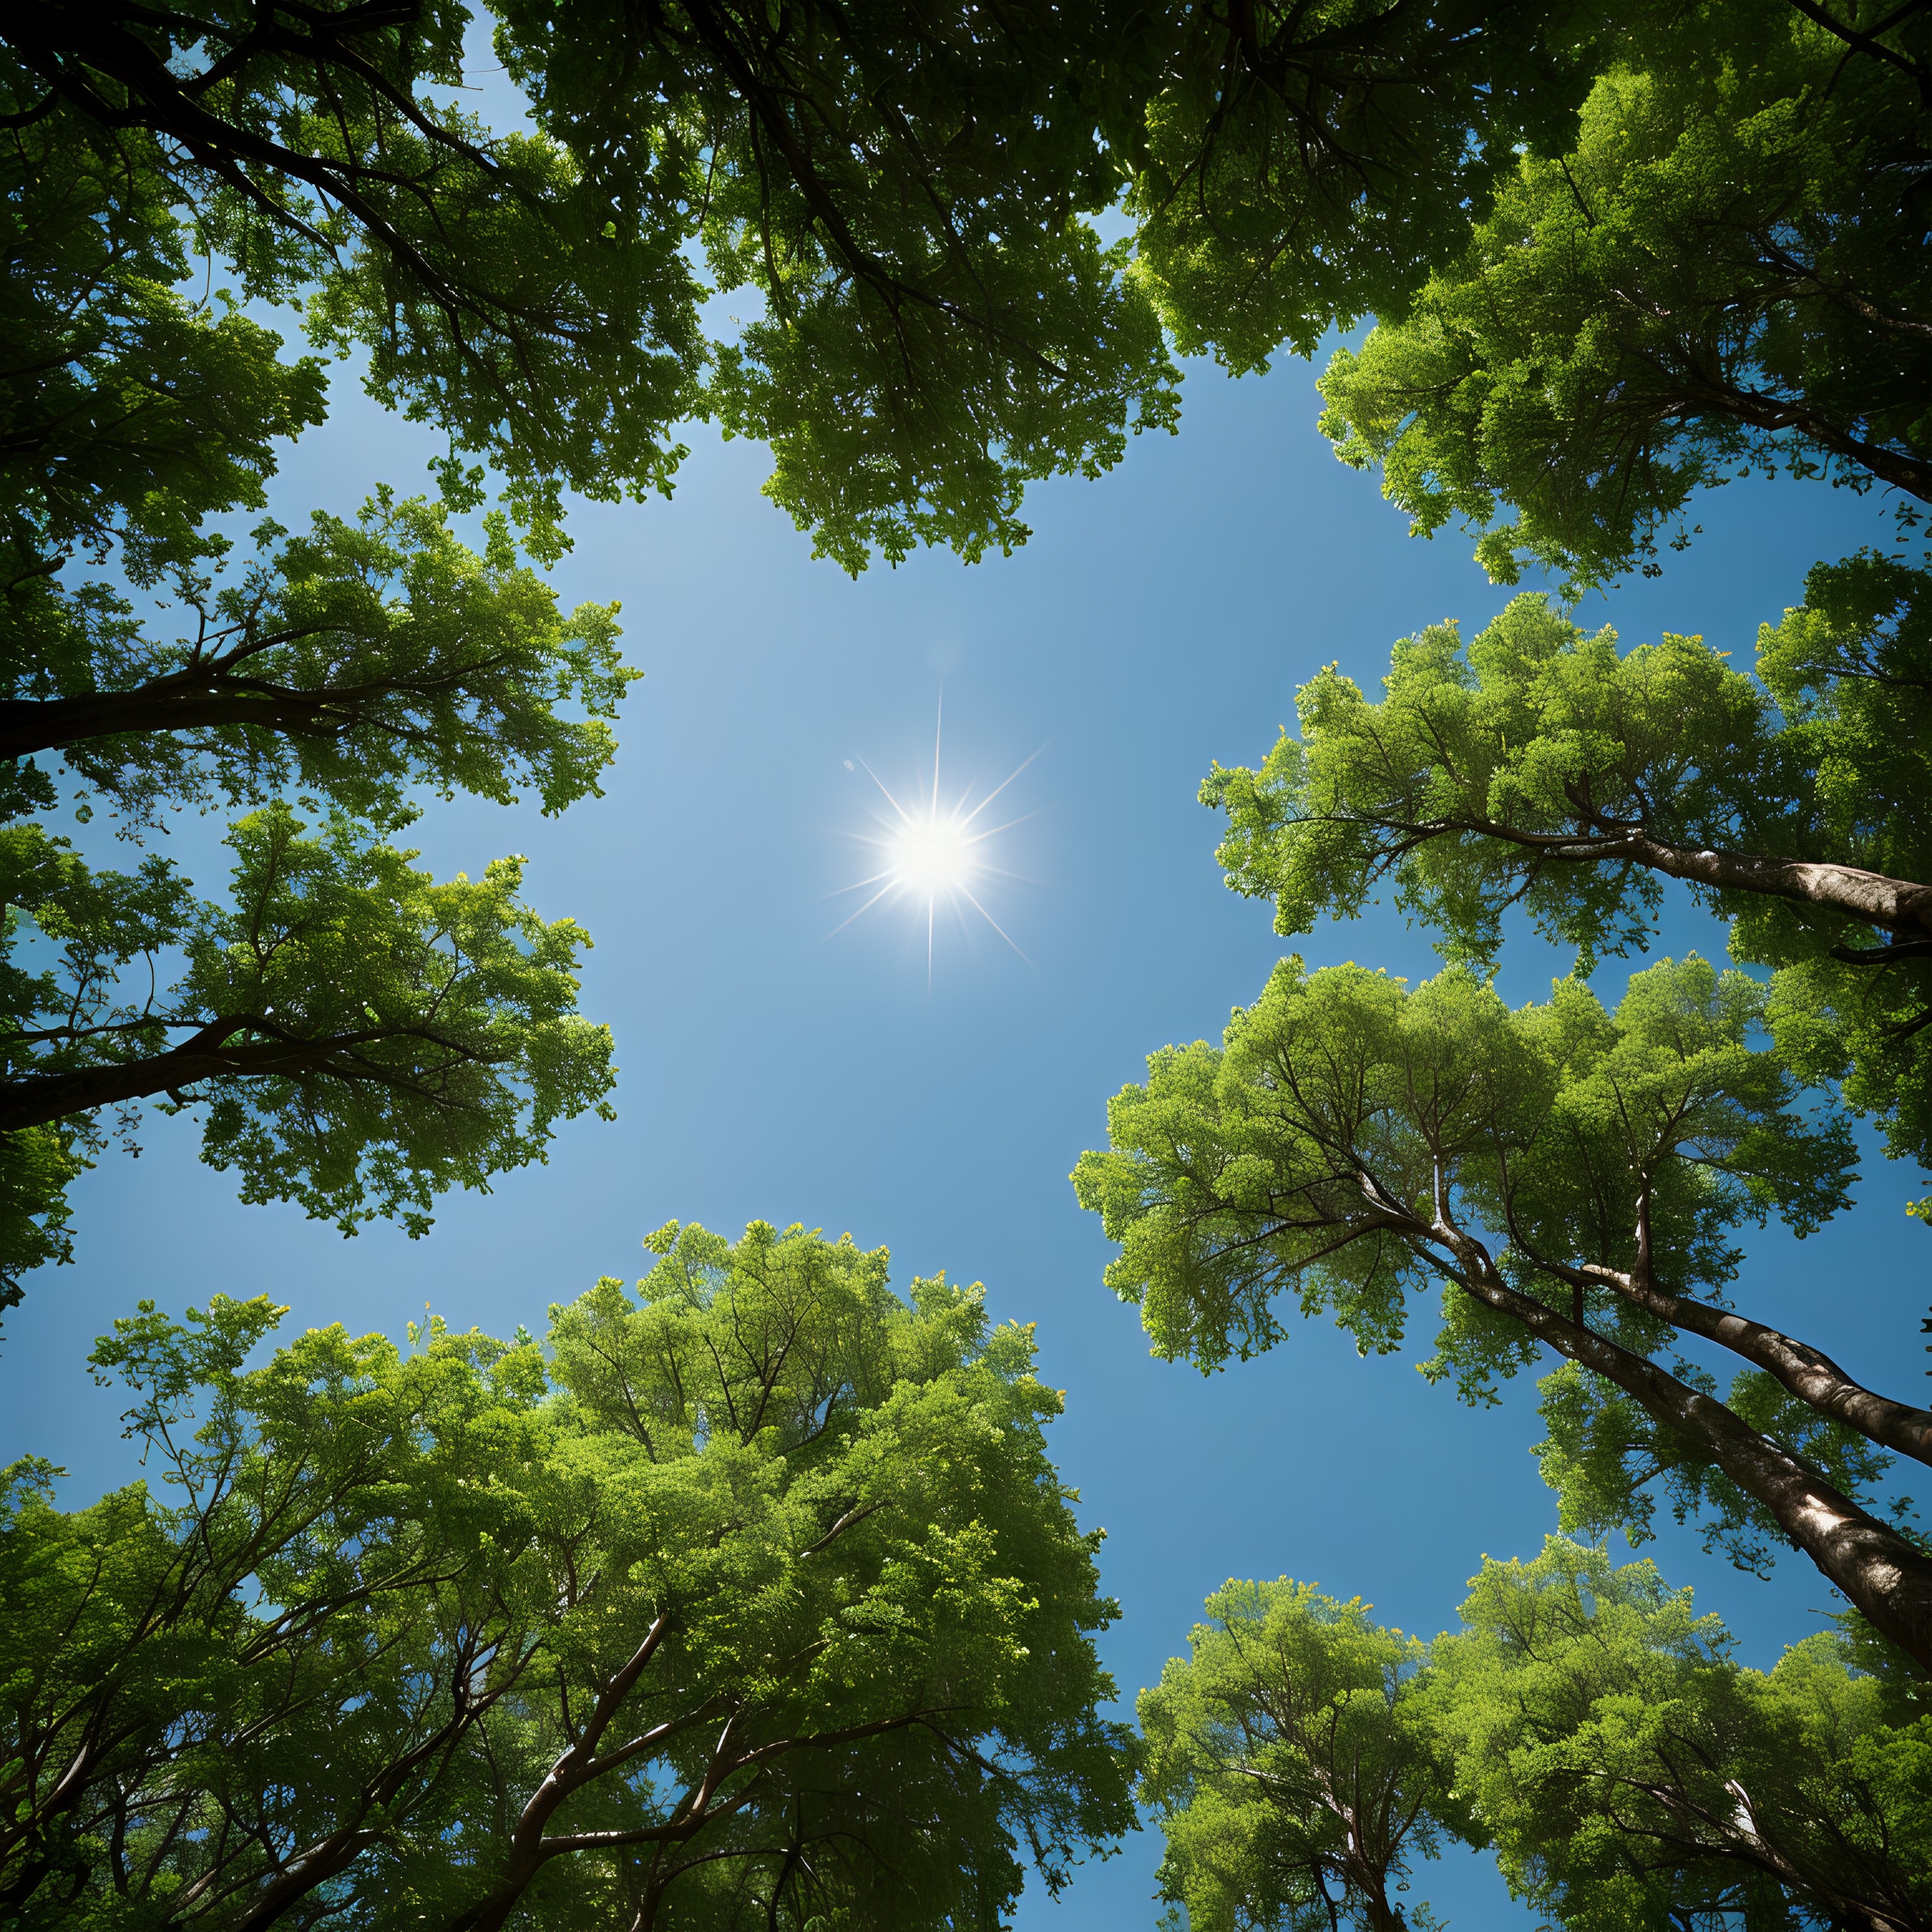
trees, nature, up, forest, woods, sun, wallpaper, day, morning, sky, daytime, natural environment, natural landscape, twig, trunk, vegetation, sunlight, tree, world, biome, terrestrial plant, grass, Tints and shades, deciduous, cumulus, astronomical object, lens flare, landscape, temperate broadleaf and mixed forest, woodland, wood, jungle, meteorological phenomenon, cloud, People in nature, tropical and subtropical coniferous forests, electric blue, Northern hardwood forest, old growth forest, valdivian temperate rain forest, plant stem, shade, grove, temperate coniferous forest, rainforest, street light